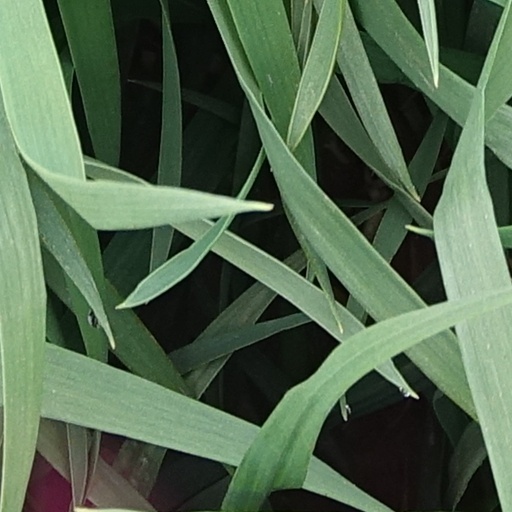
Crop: wheat